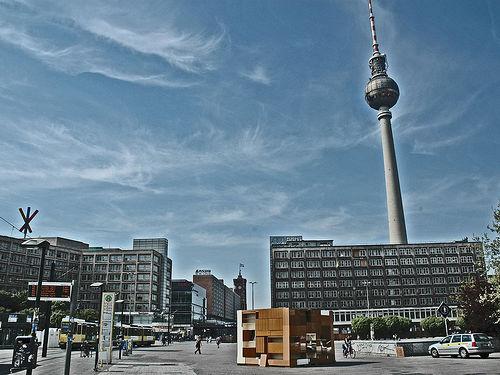
Weather: sun or clear